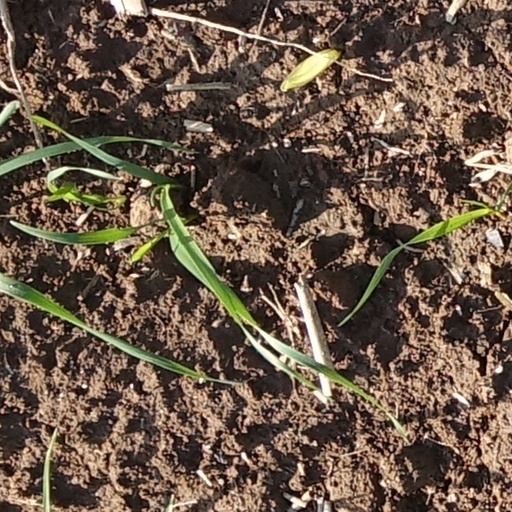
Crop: wheat